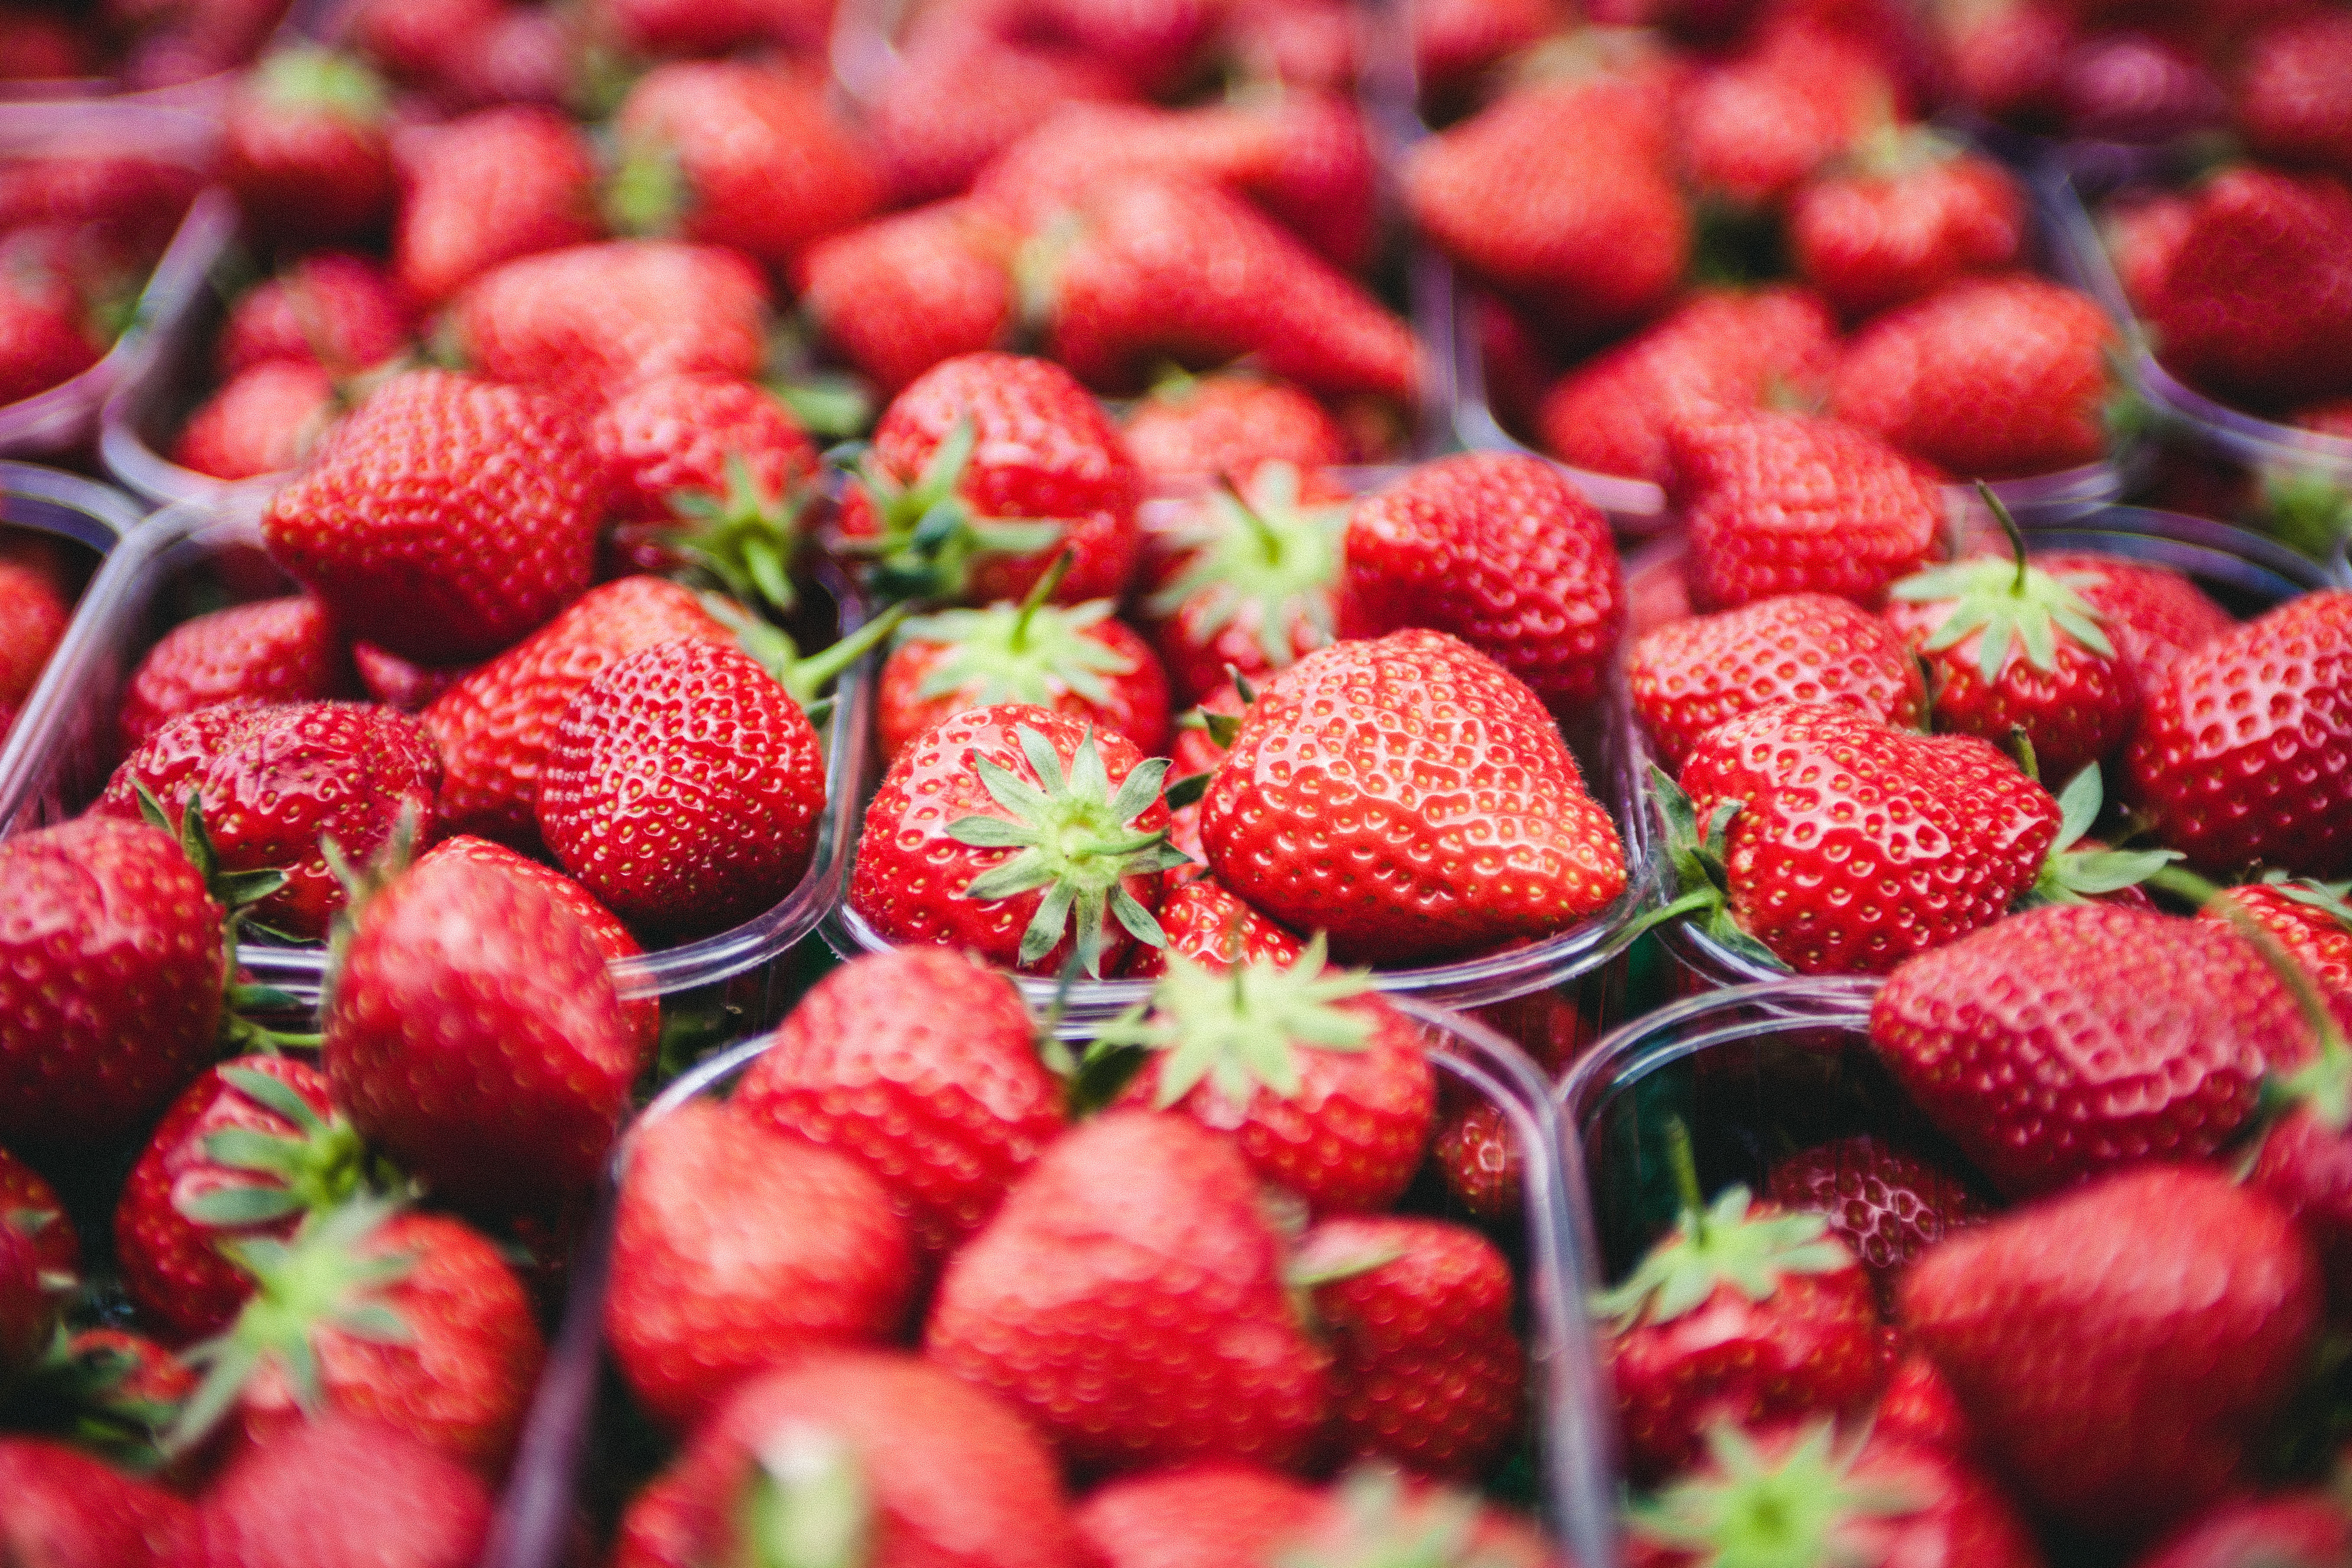
blur, plant, raspberry, fruit, berry, sweet, food, produce, healthy, delicious, strawberry, close up, berries, containers, tasty, blurry, strawberries, yummy, frutti di bosco, loganberry